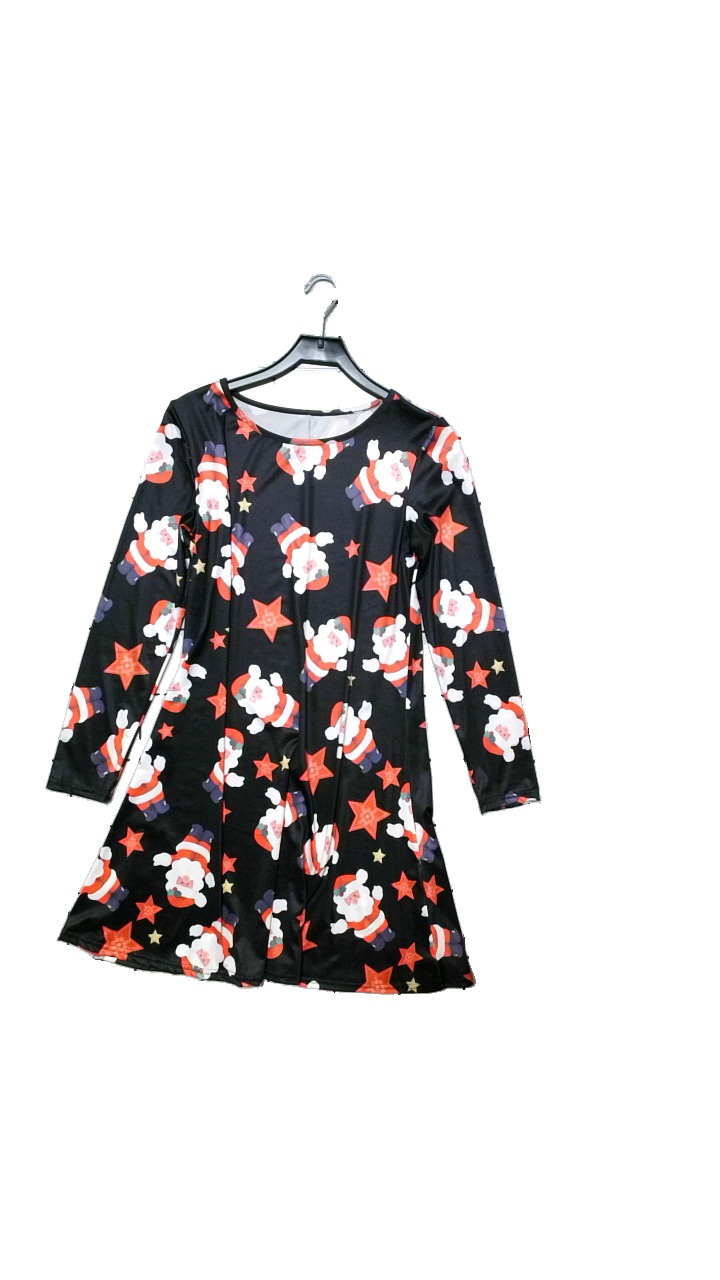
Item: Dress (Ladies)
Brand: Missing
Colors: Multicolor
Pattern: Other
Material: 95% polyester, 5% spandex
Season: Winter
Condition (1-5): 5
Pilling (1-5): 5
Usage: Reuse
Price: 50-100